Comiso

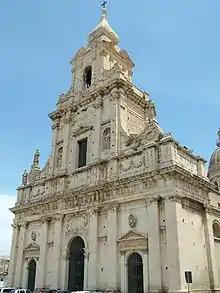
Santa Maria delle Stelle church,

Under the Byzantines a new borough began to grow on Comiso's present site around the monasteries of St. Nicolò and Saint Blaise, expanding further under the later Norman and Aragonese domination of Sicily. It was later a fief of the Chiaromonte, Cabrera and Naselli families: the latter, counts of the city from 1571, boosted the economy of the city and built new district outside the ancient walls.